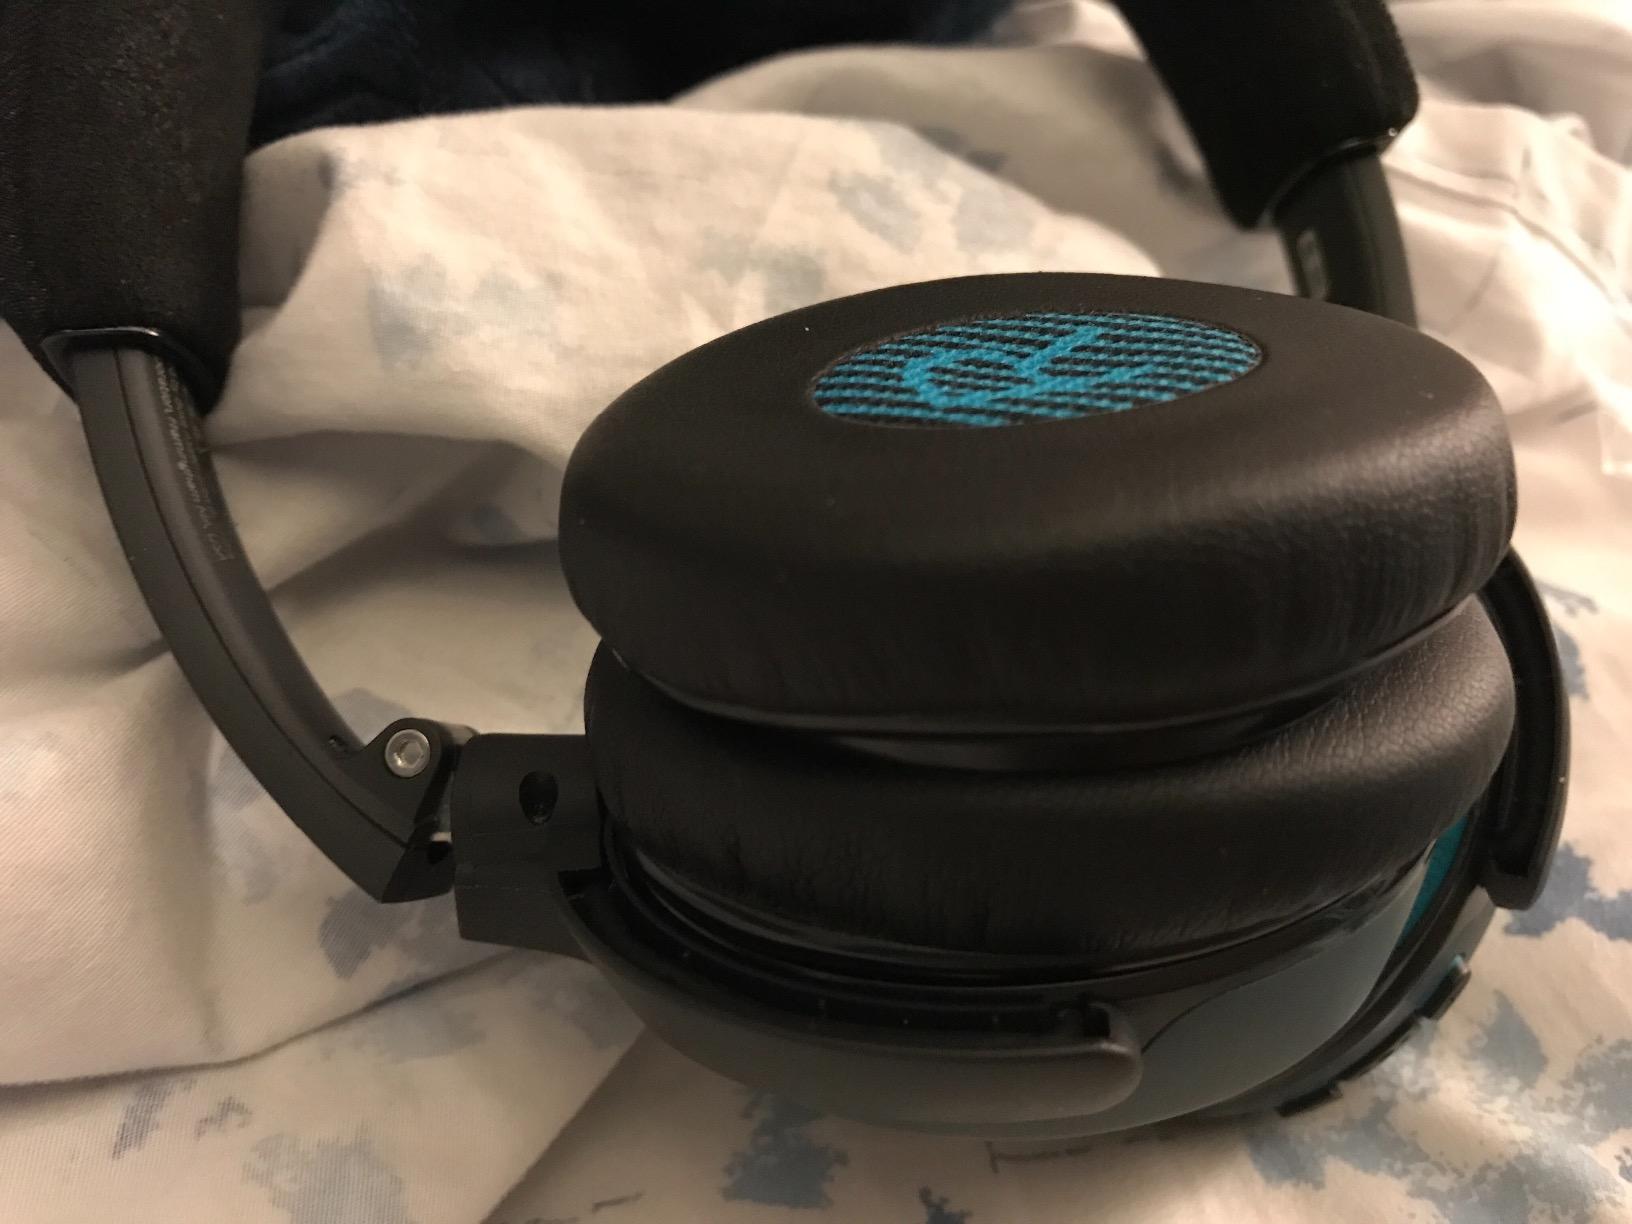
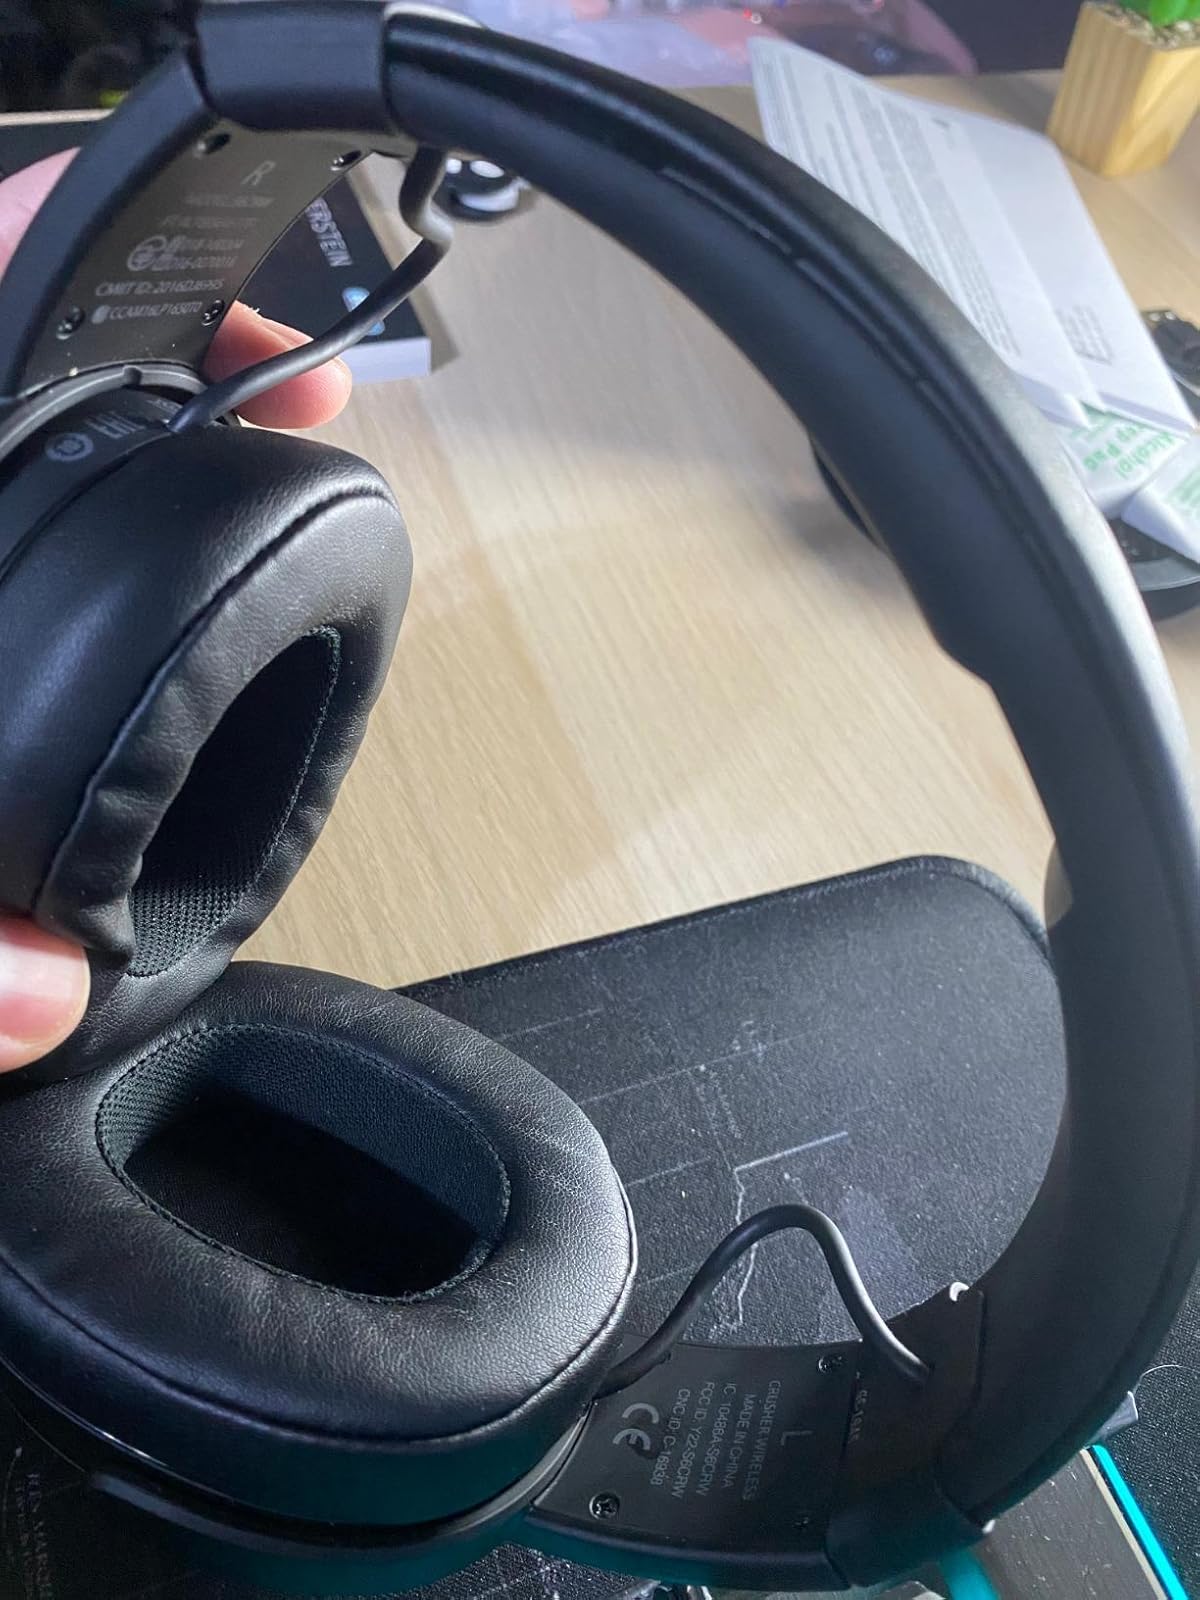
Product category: headphones
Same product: no